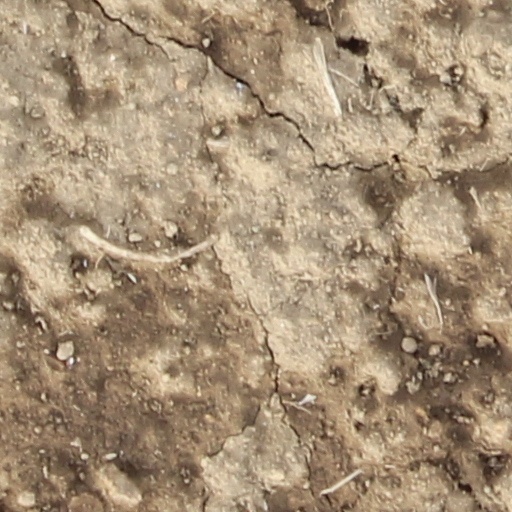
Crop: wheat